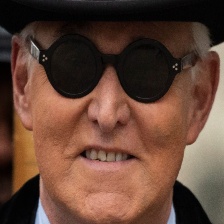
Species: LOONEY BIRDS
Scientific name: LUNATICUS AMERICONIS